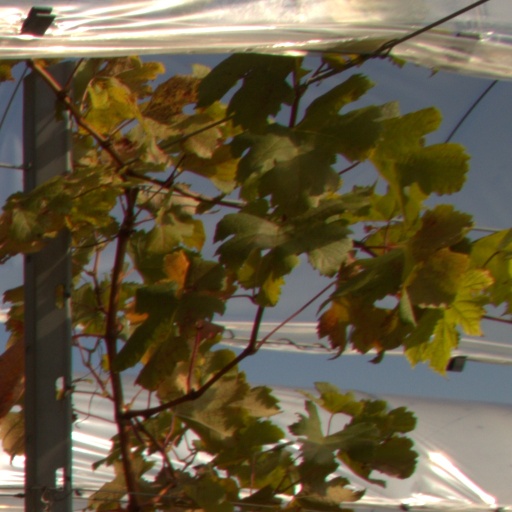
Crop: grape